Nintendo 64

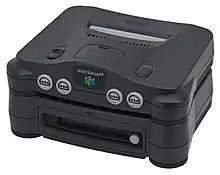
A Nintendo 64 with the 64DD installed below

The Nintendo 64 comes in several colors. The standard Nintendo 64 is charcoal gray, nearly black, and the controller is light gray (later releases in the U.S., Canada, and Australia included a bonus second controller in Atomic Purple). Various colorations and special editions were released.